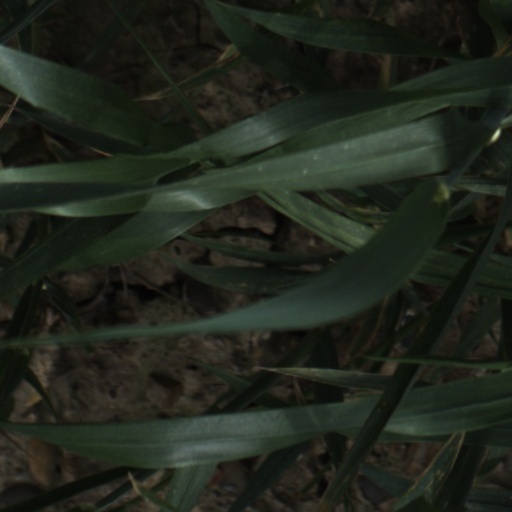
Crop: wheat